Baxter Dickinson

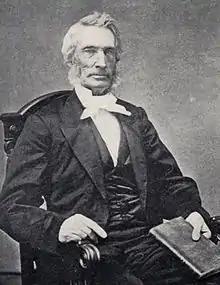
Baxter Dickinson

Dickinson, youngest son of Azariah and Mary (Eastman) Dickinson, was born in Amherst, Mass., April 14, 1795. He graduated from Yale College in 1817. He spent a year in teaching in Virginia, and in 1818 entered Andover Theological Seminary, where he completed the course in 1821. He was ordained and installed pastor of the Congregational Church in Longmeadow, Mass., March 5, 1823, and there remained until called to the 3rd Presbyterian Church in Newark, N.J., where he was installed November 17, 1829. He labored successfully for six years in that relation, and then accepted an invitation to the Professorship of Sacred Rhetoric and Pastoral Theology in Lane Seminary, Cincinnati. After four years of active devotion to the interests of that institution, he accepted an appointment to the corresponding chair in the seminary in Auburn, N.Y., and held the position eight years. For ten years he served the American and Foreign Christian Union as one of its District Secretaries at New York and Boston, and then removed with his family to Lake Forest, near Chicago, where with them he opened a Young Ladies' Seminary, which was successfully maintained until 1867. The infirmities of age rendering necessary a retirement from all labor, he removed in 1868 to Brooklyn, N. Y., to spend his closing years, and died in that city, December 5, 1875.